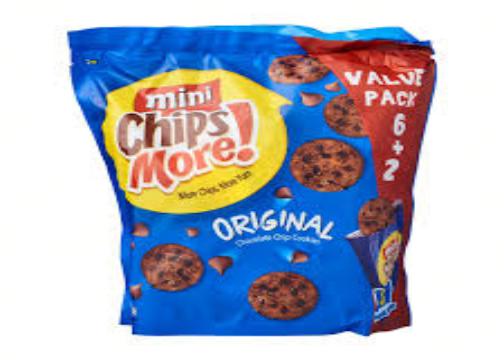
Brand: Chipsmore
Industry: Food